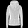
Label: Coat